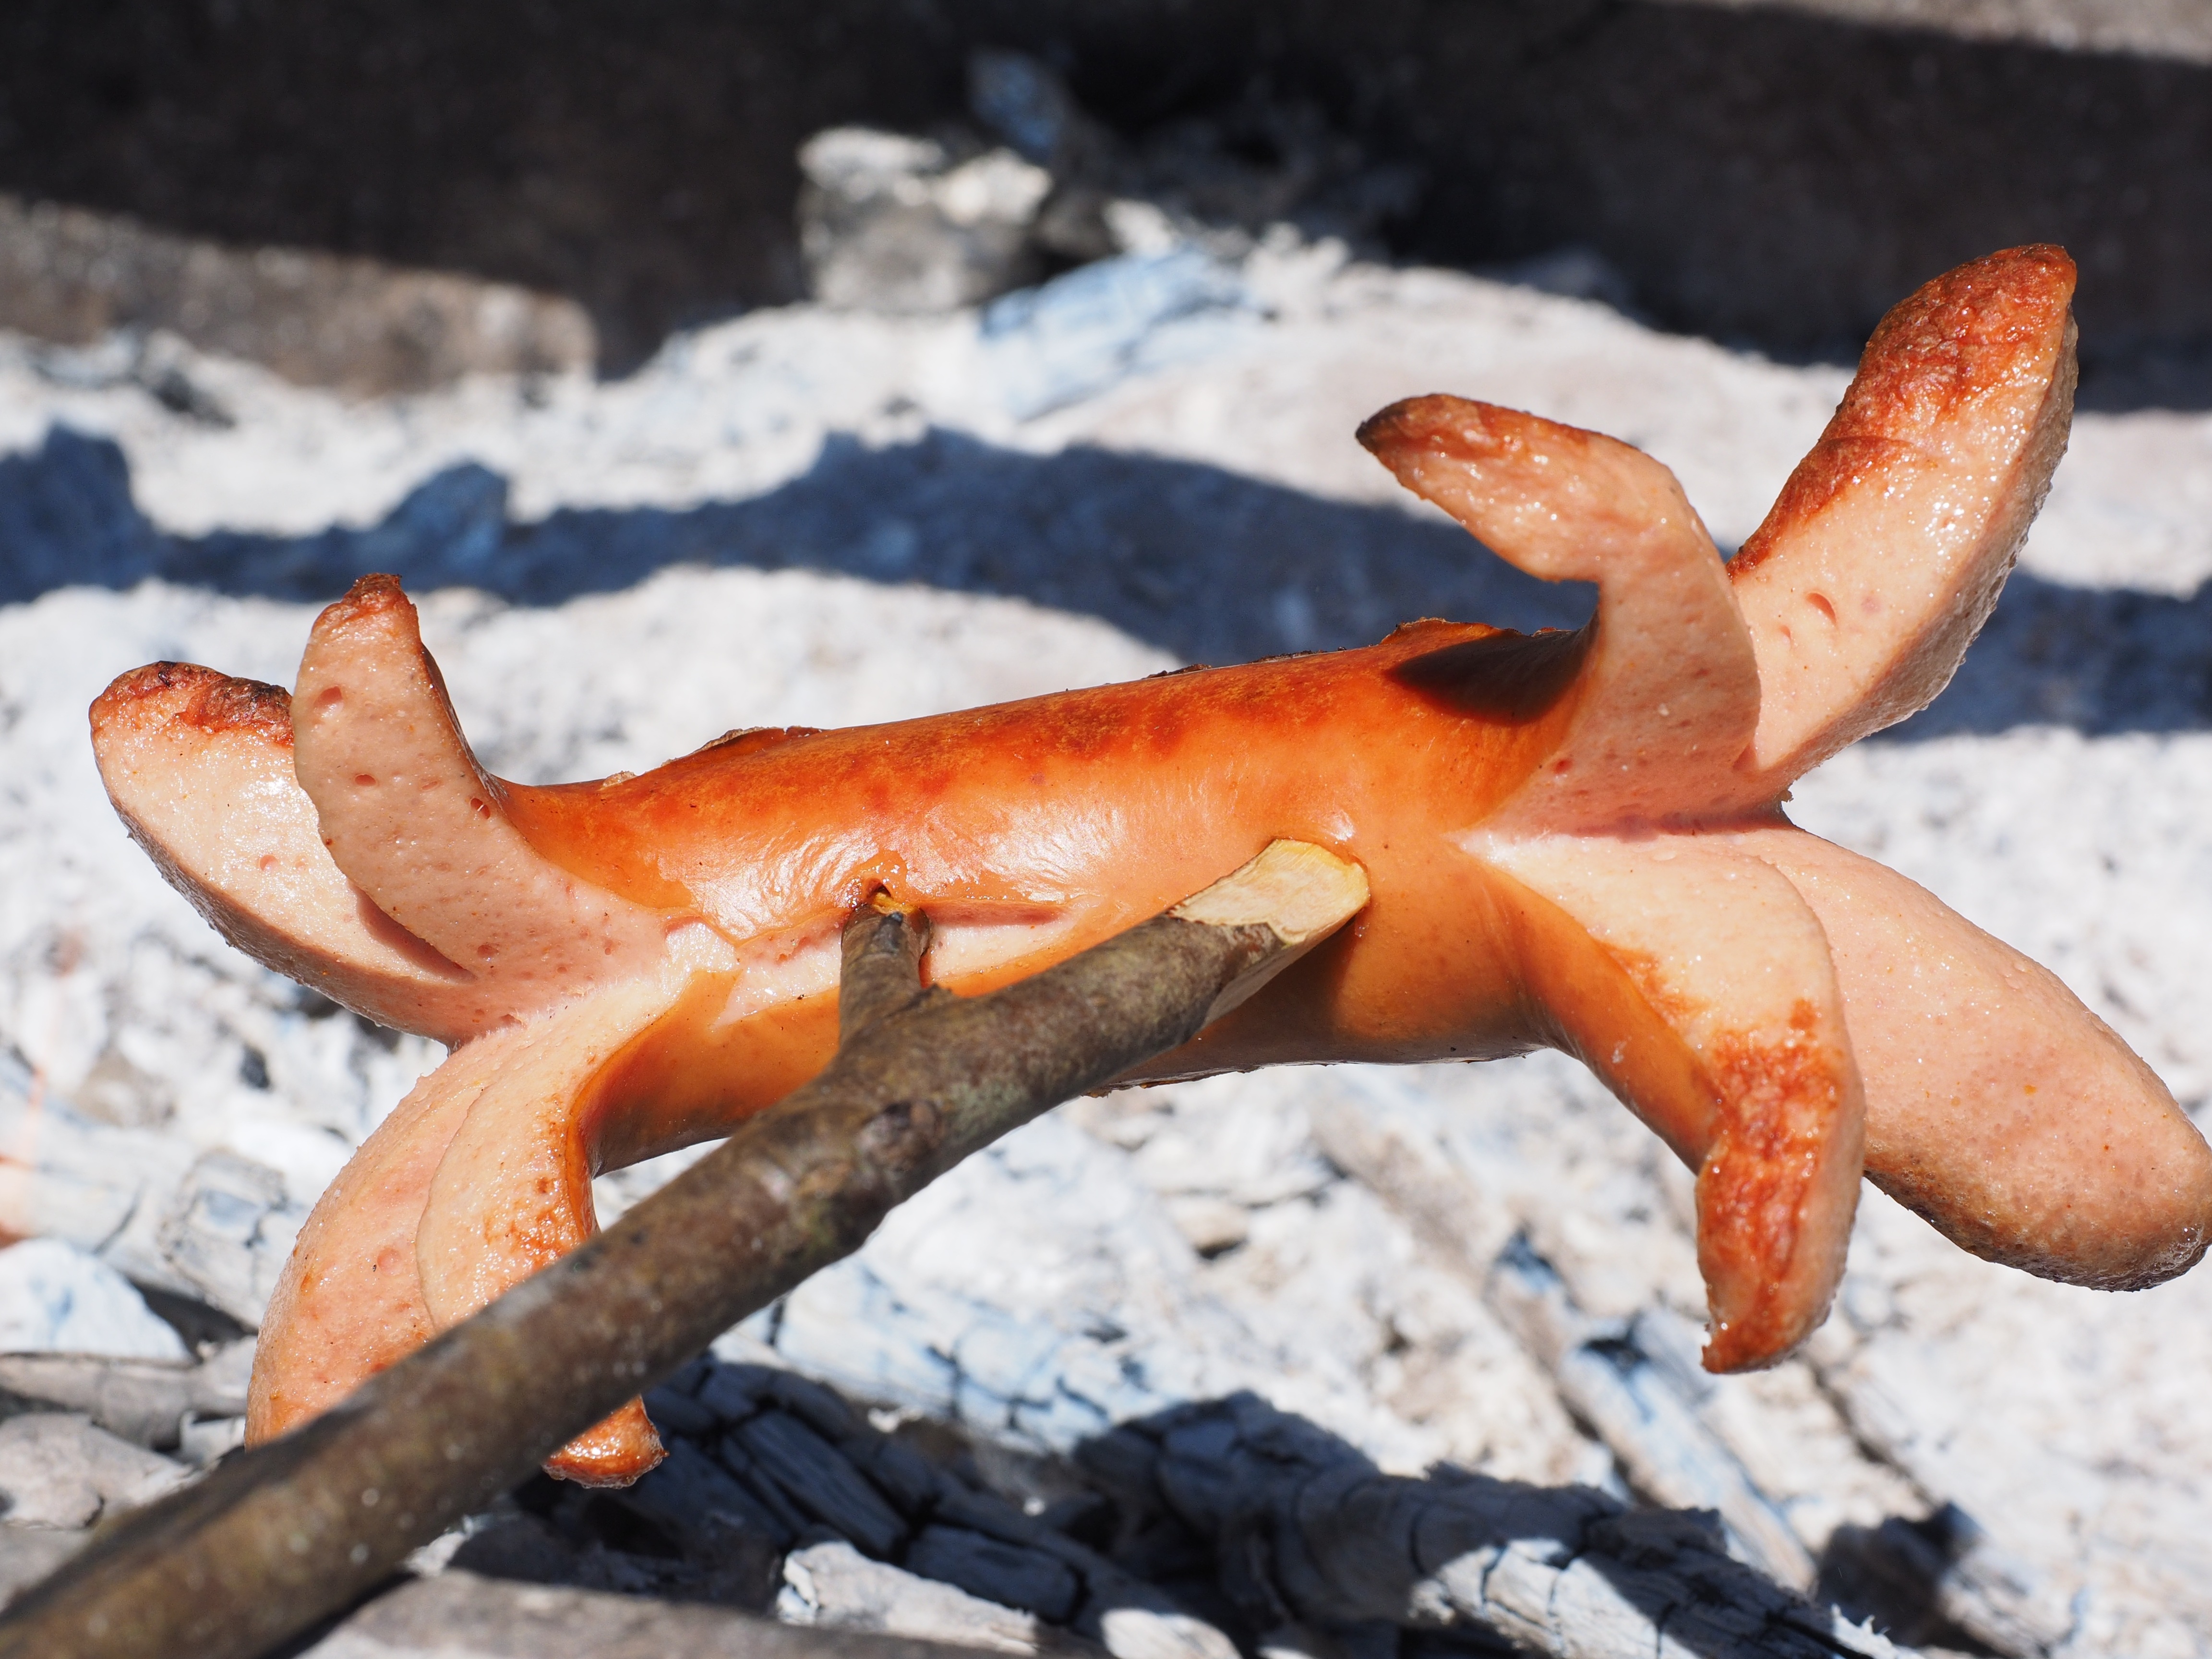
red, fire, reptile, eat, meat, barbecue, delicious, heat, fauna, lizard, grill, sausage, gecko, vertebrate, fry, bratwurst, embers, grilling, grill sausage, sizzle, scaled reptile